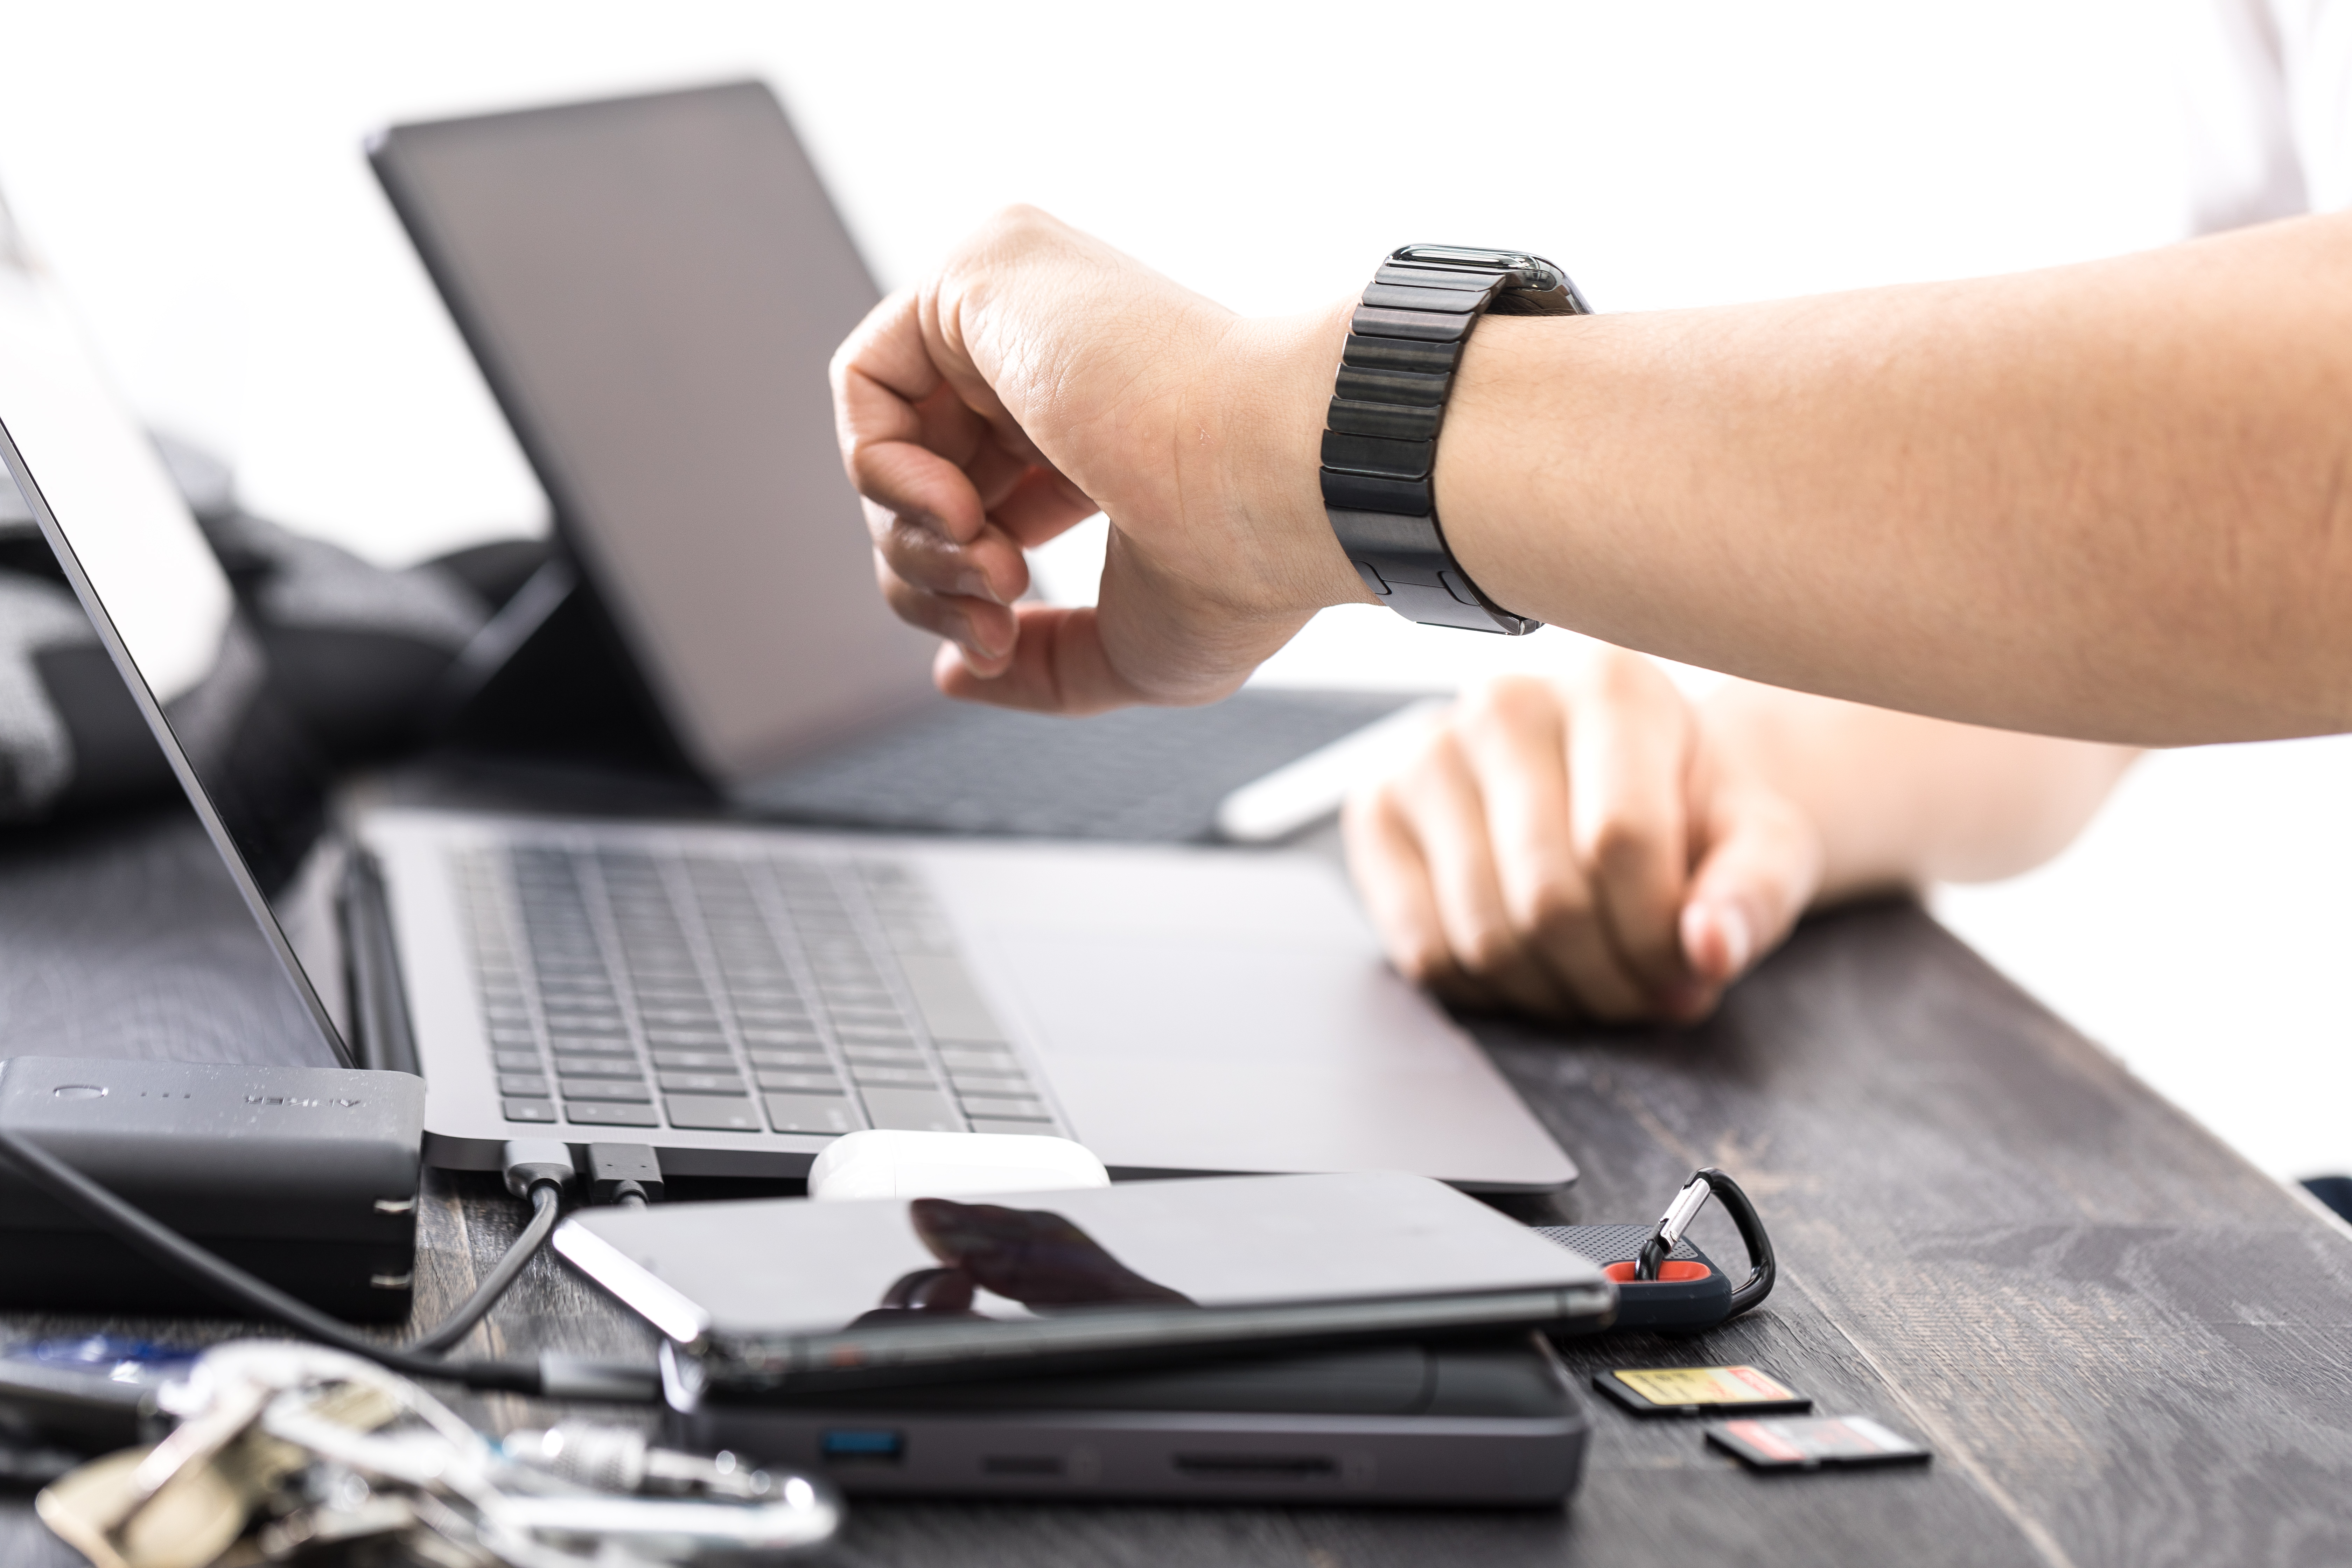
digital, product, laptop, technology, hand, job, employment, business, electronic device, white collar worker, gesture, businessperson, computer keyboard, computer, software engineering, office, personal computer, computer desk, learning